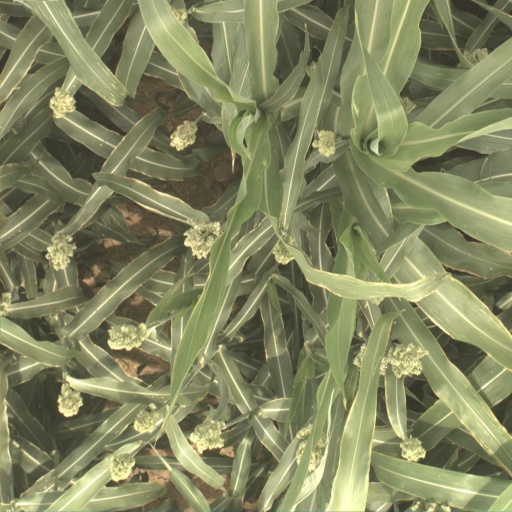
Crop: sorghum